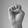
ASL letter: E